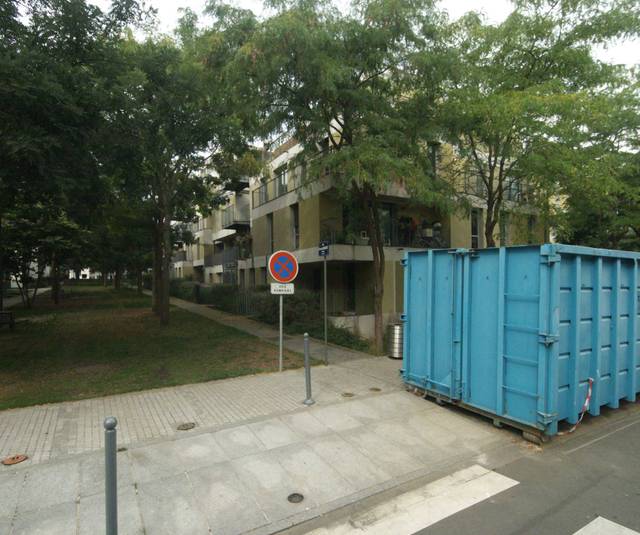
Region: France
Coordinates: 50.628, 3.082